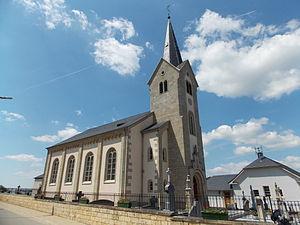
Fingig est une section de la commune luxembourgeoise de Käerjeng située dans le canton de Capellen.